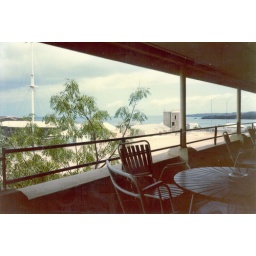
View from the first floor balcony of the Exiles Club in Georgetown/